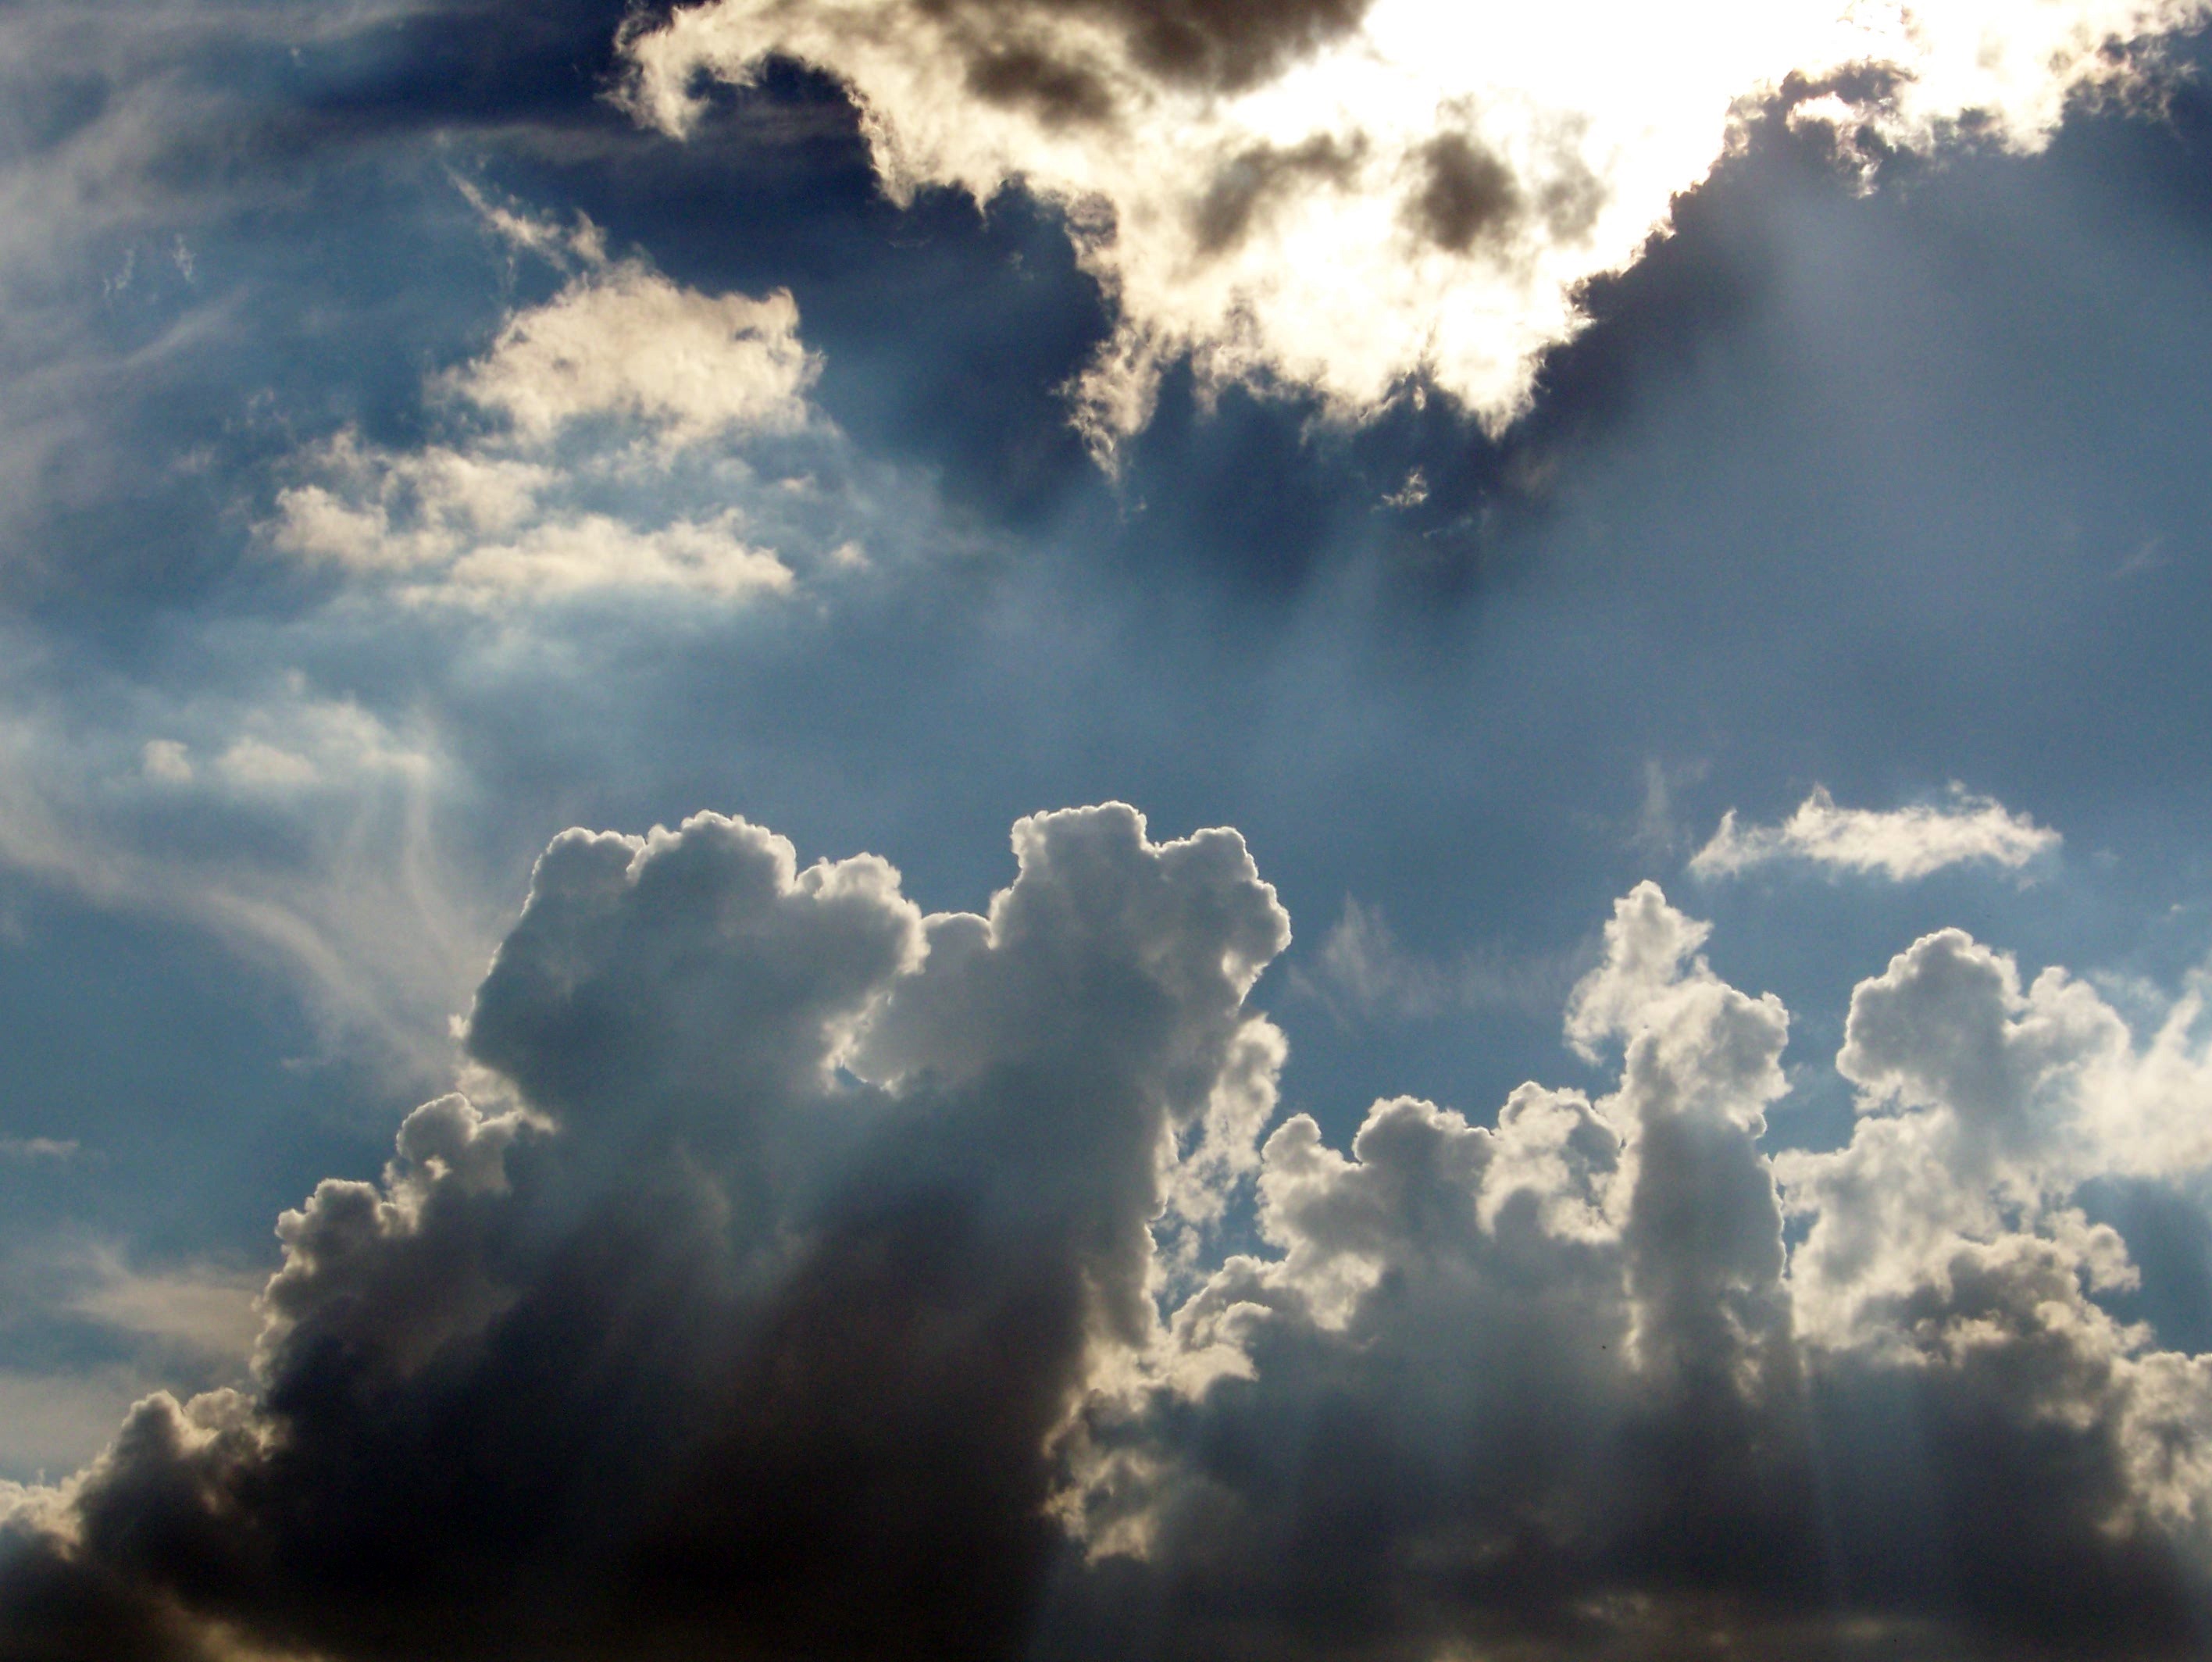
nature, light, cloud, sky, sun, sunlight, cloudy, air, morning, atmosphere, dusk, daytime, environment, fluffy, heaven, tranquil, weather, cumulus, overcast, blue, cloudscape, blue sky, outdoors, sunny, clouds, bright, climate, rays, heavens, meteorology, cloudiness, meteorological phenomenon, brightly